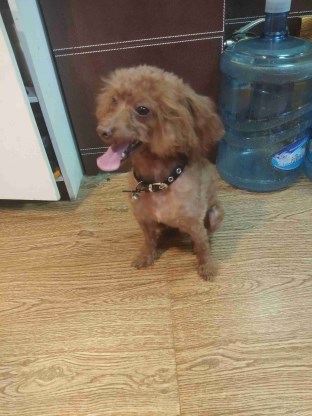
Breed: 2925-n000114-toy_poodle